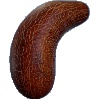
Label: Cucumber Ripe 1